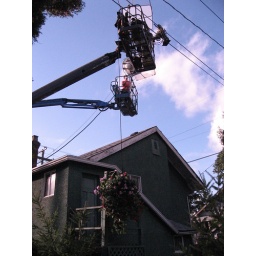
Cranes over the green house